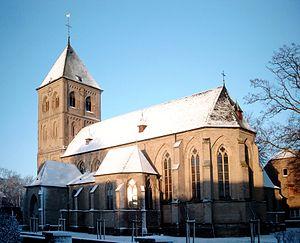
Wesel est une ville hanséate allemande située au bord du cours inférieur du Rhin se trouve à la limite nord-ouest de la région de la Ruhr en Rhénanie-du-Nord-Westphalie. C'est une commune autonome et le chef-lieu de l'arrondissement de Wesel du district de Düsseldorf ; elle est membre de la Hanse, de l'Eurorégion Rhin-Waal et de l'association cycliste des villes et agglomérations de Rhénanie-du-Nord-Westphalie.